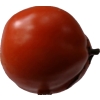
Label: tomato